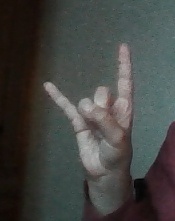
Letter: la